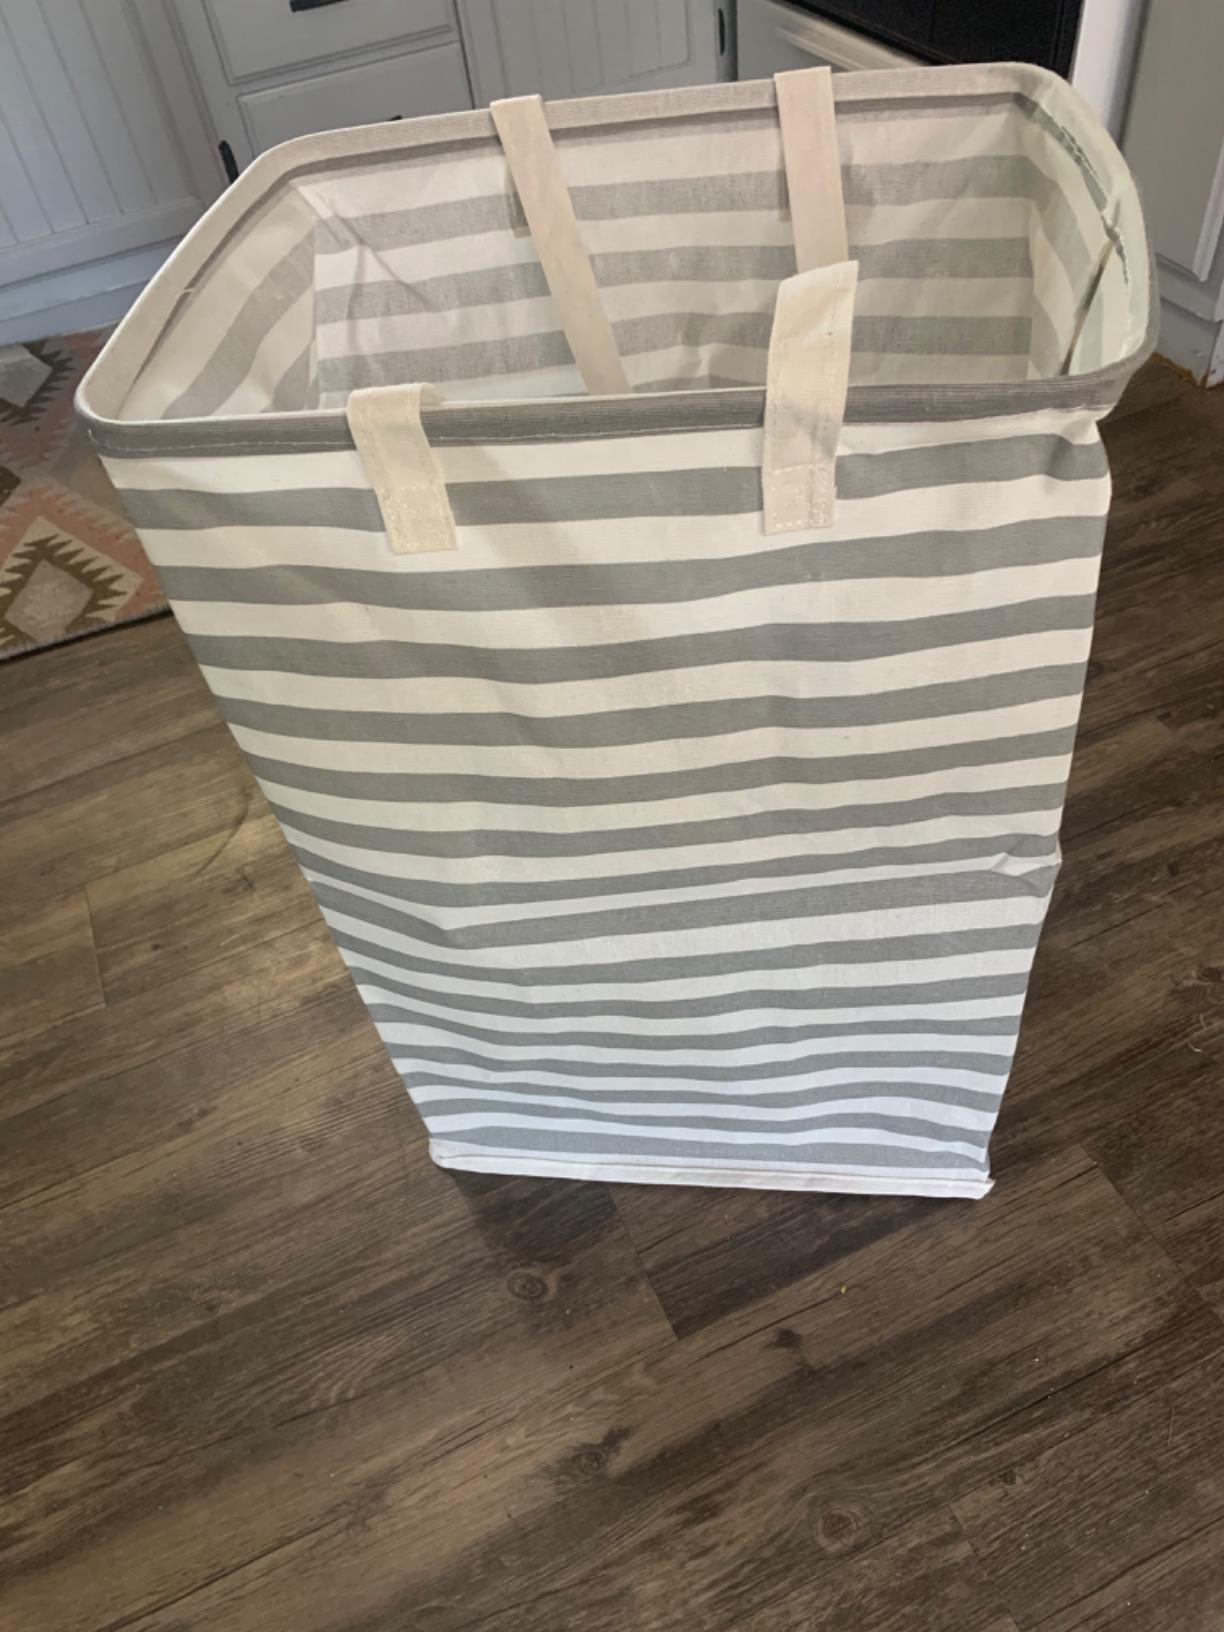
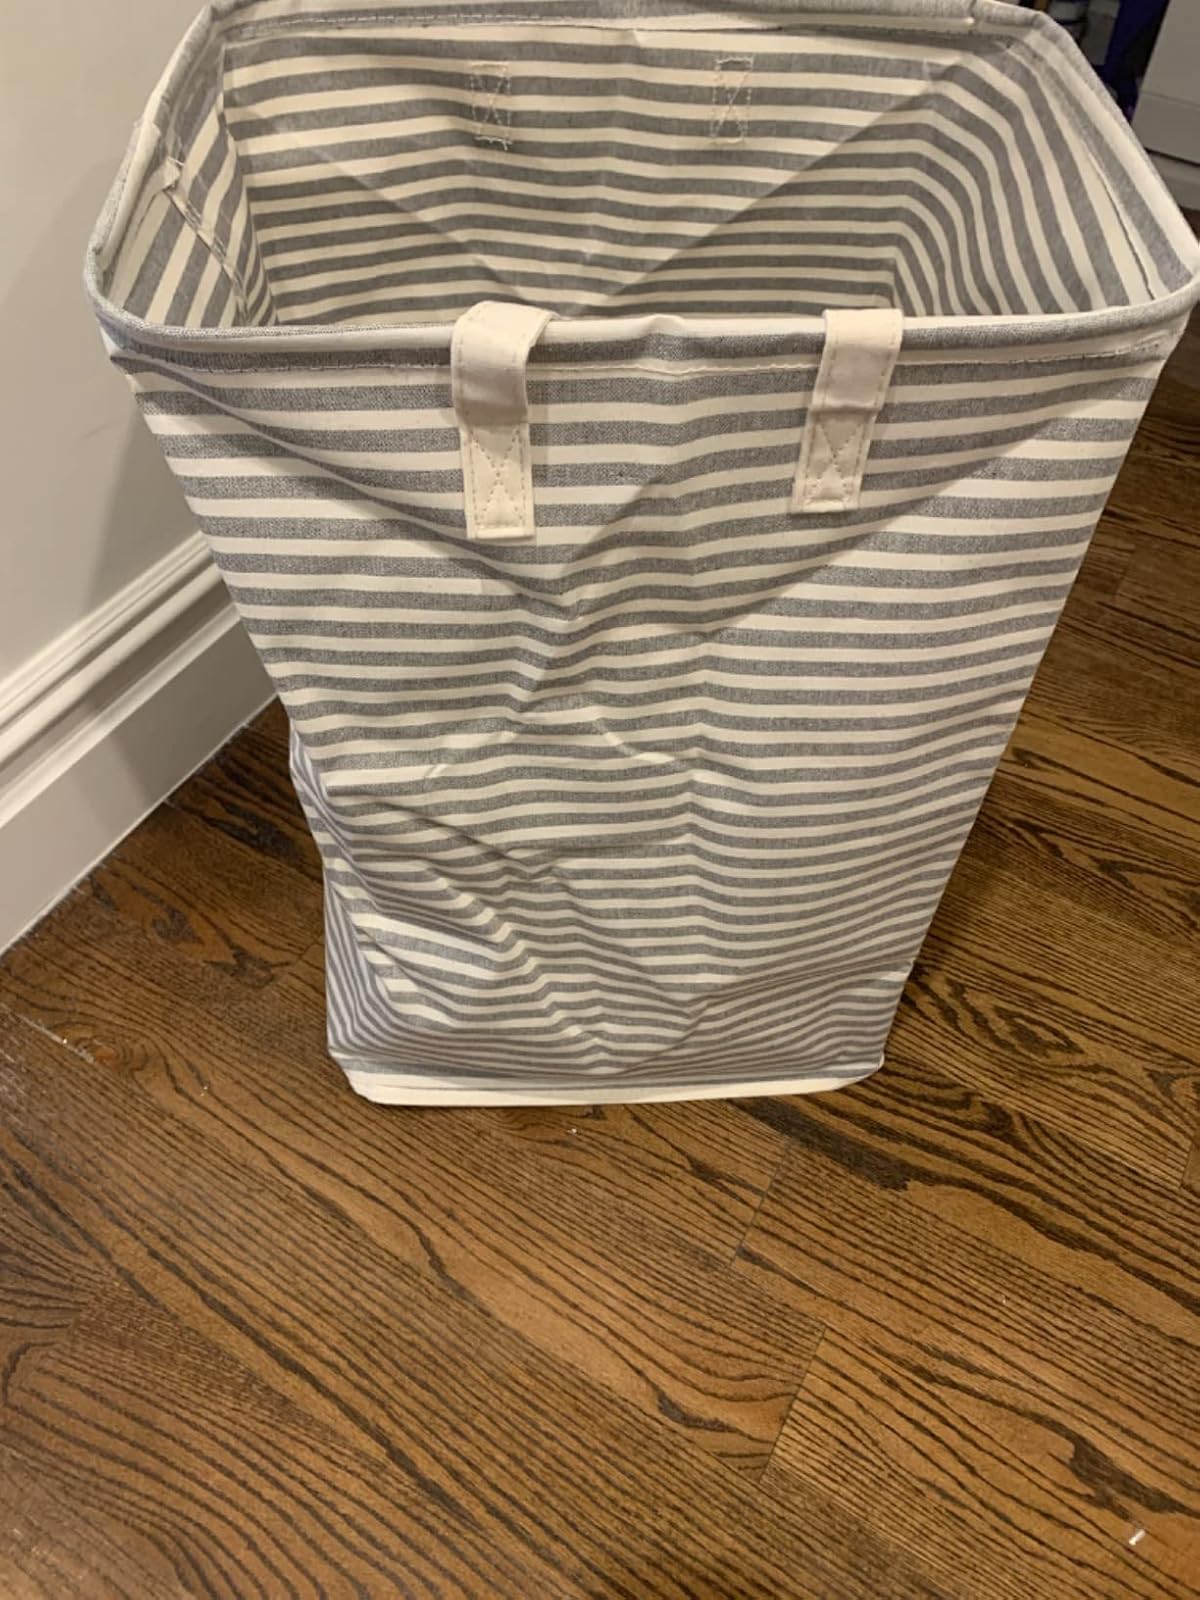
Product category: items_hamper
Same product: no